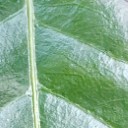
Label: Phoma